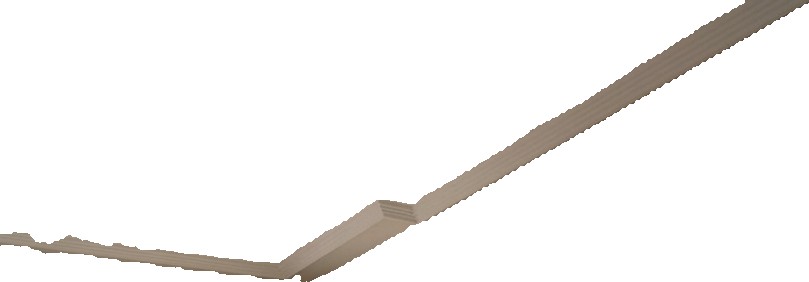
Surface category: moulding